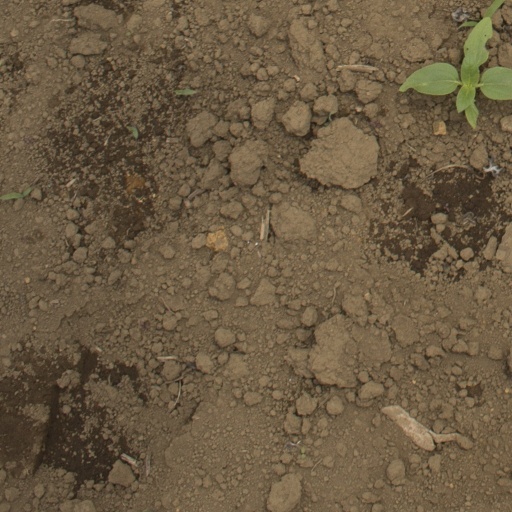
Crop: Jerusalem artichoke